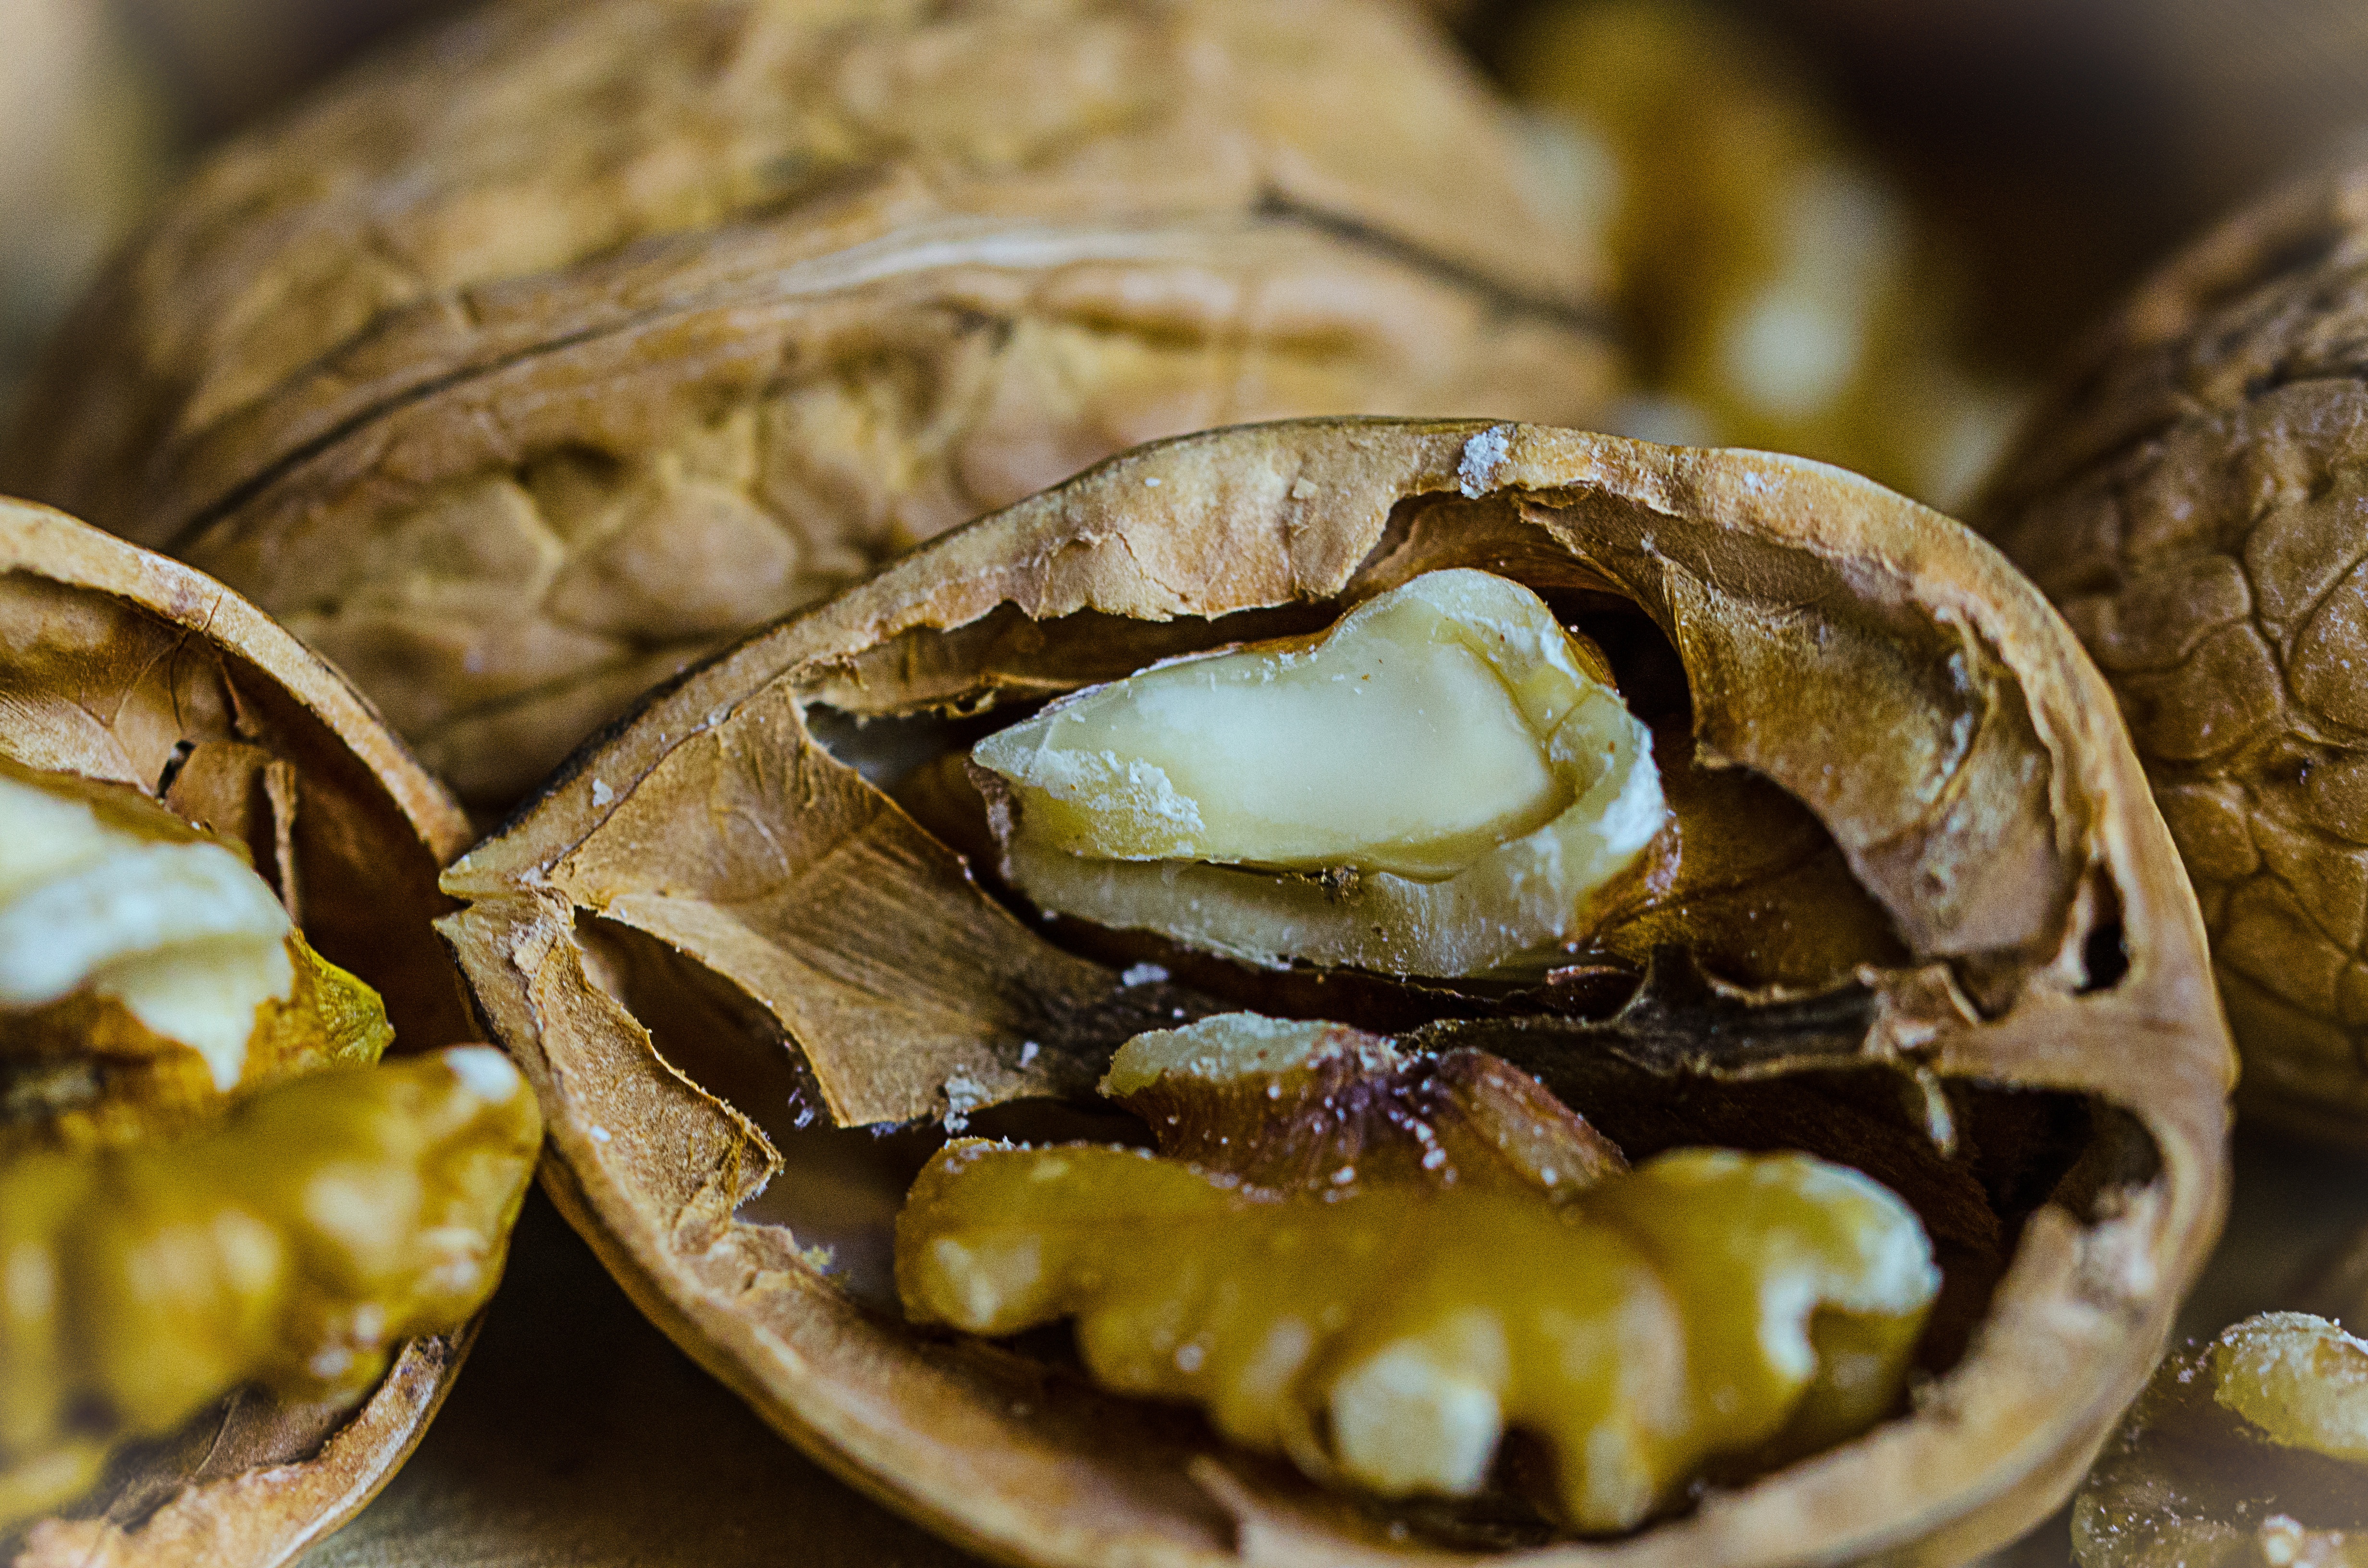
dish, food, produce, oyster, seafood, nut, healthy, eat, invertebrate, clam, walnut, mussel, fruit bowl, nutrition, escargot, clams oysters mussels and scallops